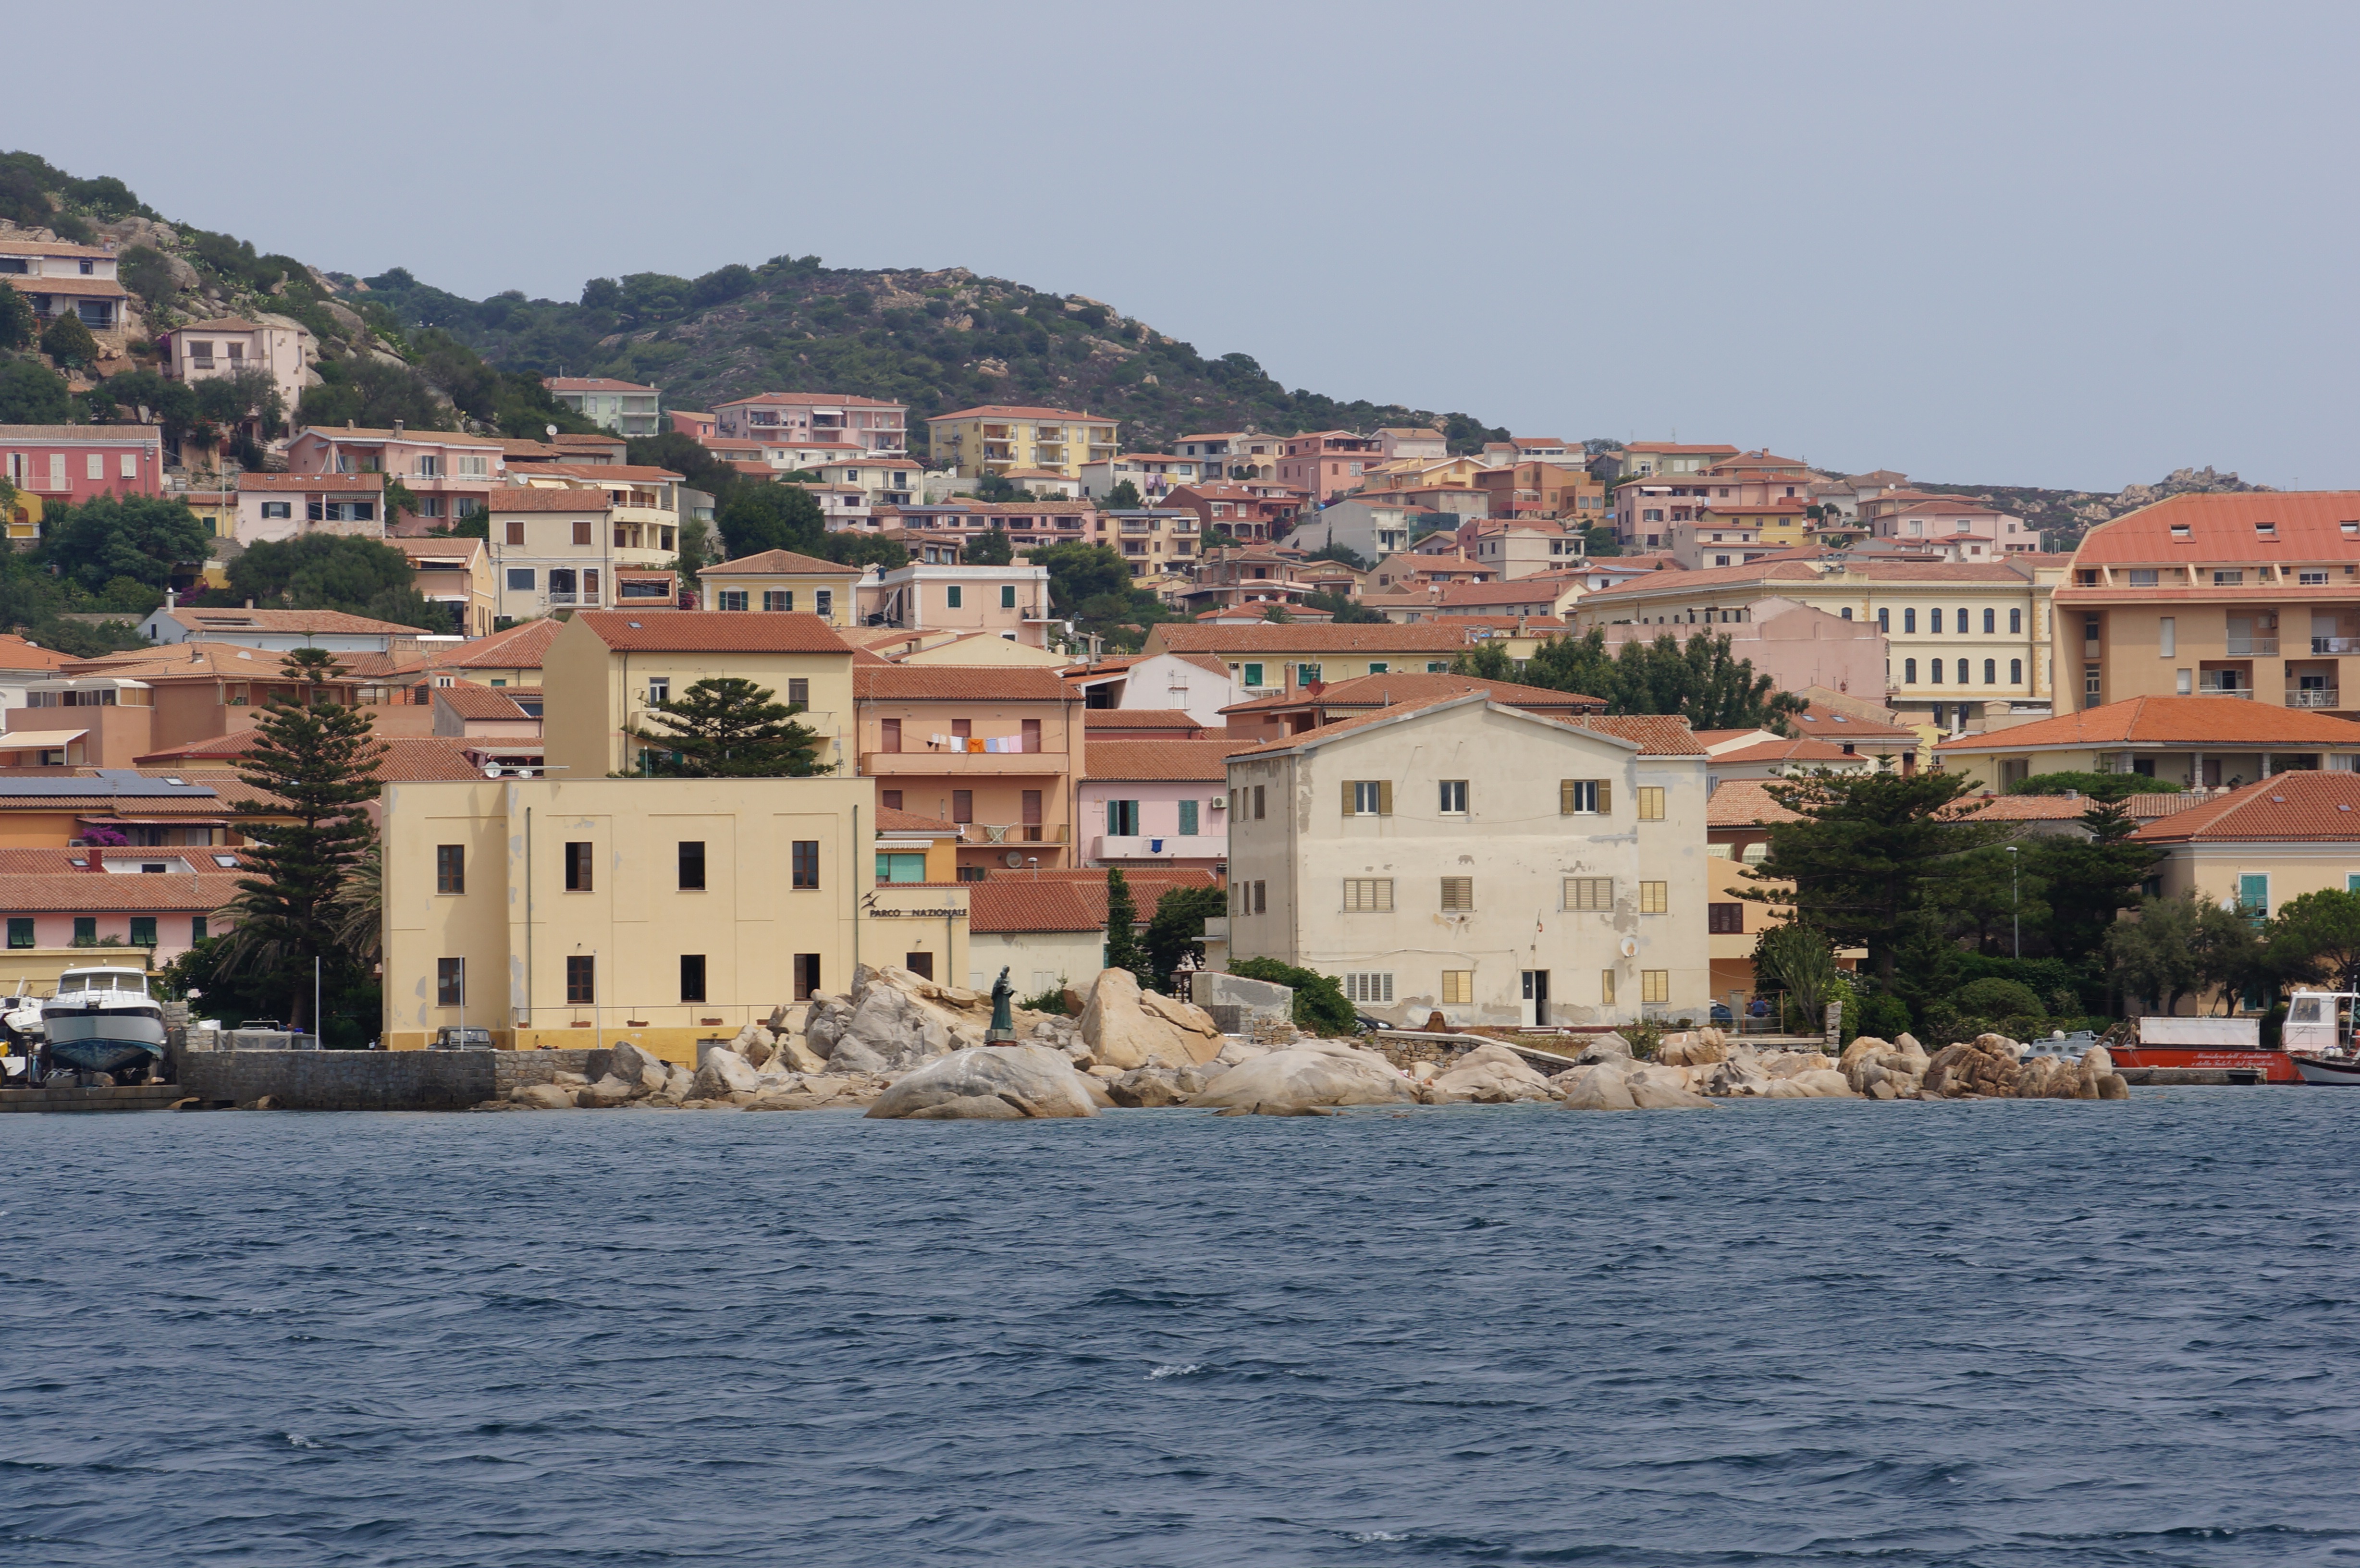
sea, coast, water, nature, lake, town, river, cityscape, bay, harbor, waterway, surface, bank, homes, geographical feature, human settlement